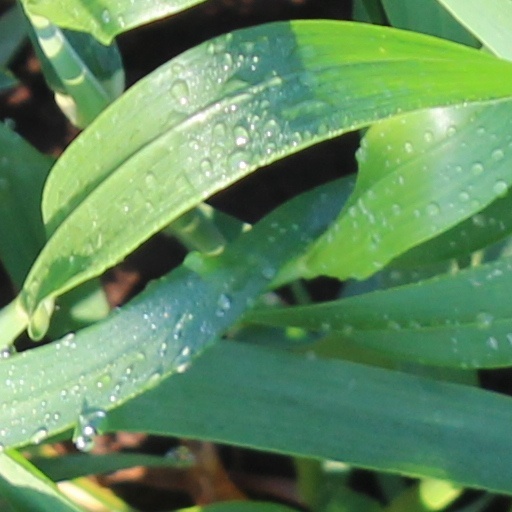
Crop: wheat